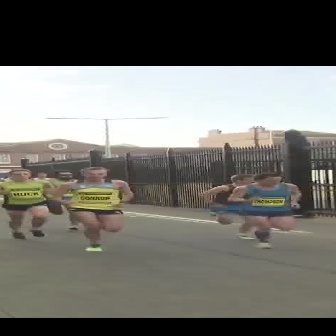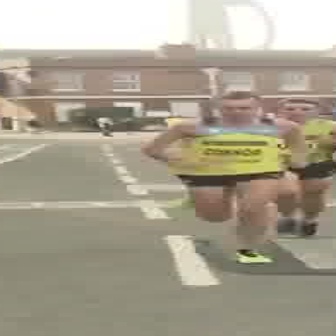
  Please identify the target specified by the bounding box [49,165,137,252] in the first image and locate it in the second image. Return the coordinates in [x_min,y_min,x_max,y_max] format.
Answer: [135,89,310,264]